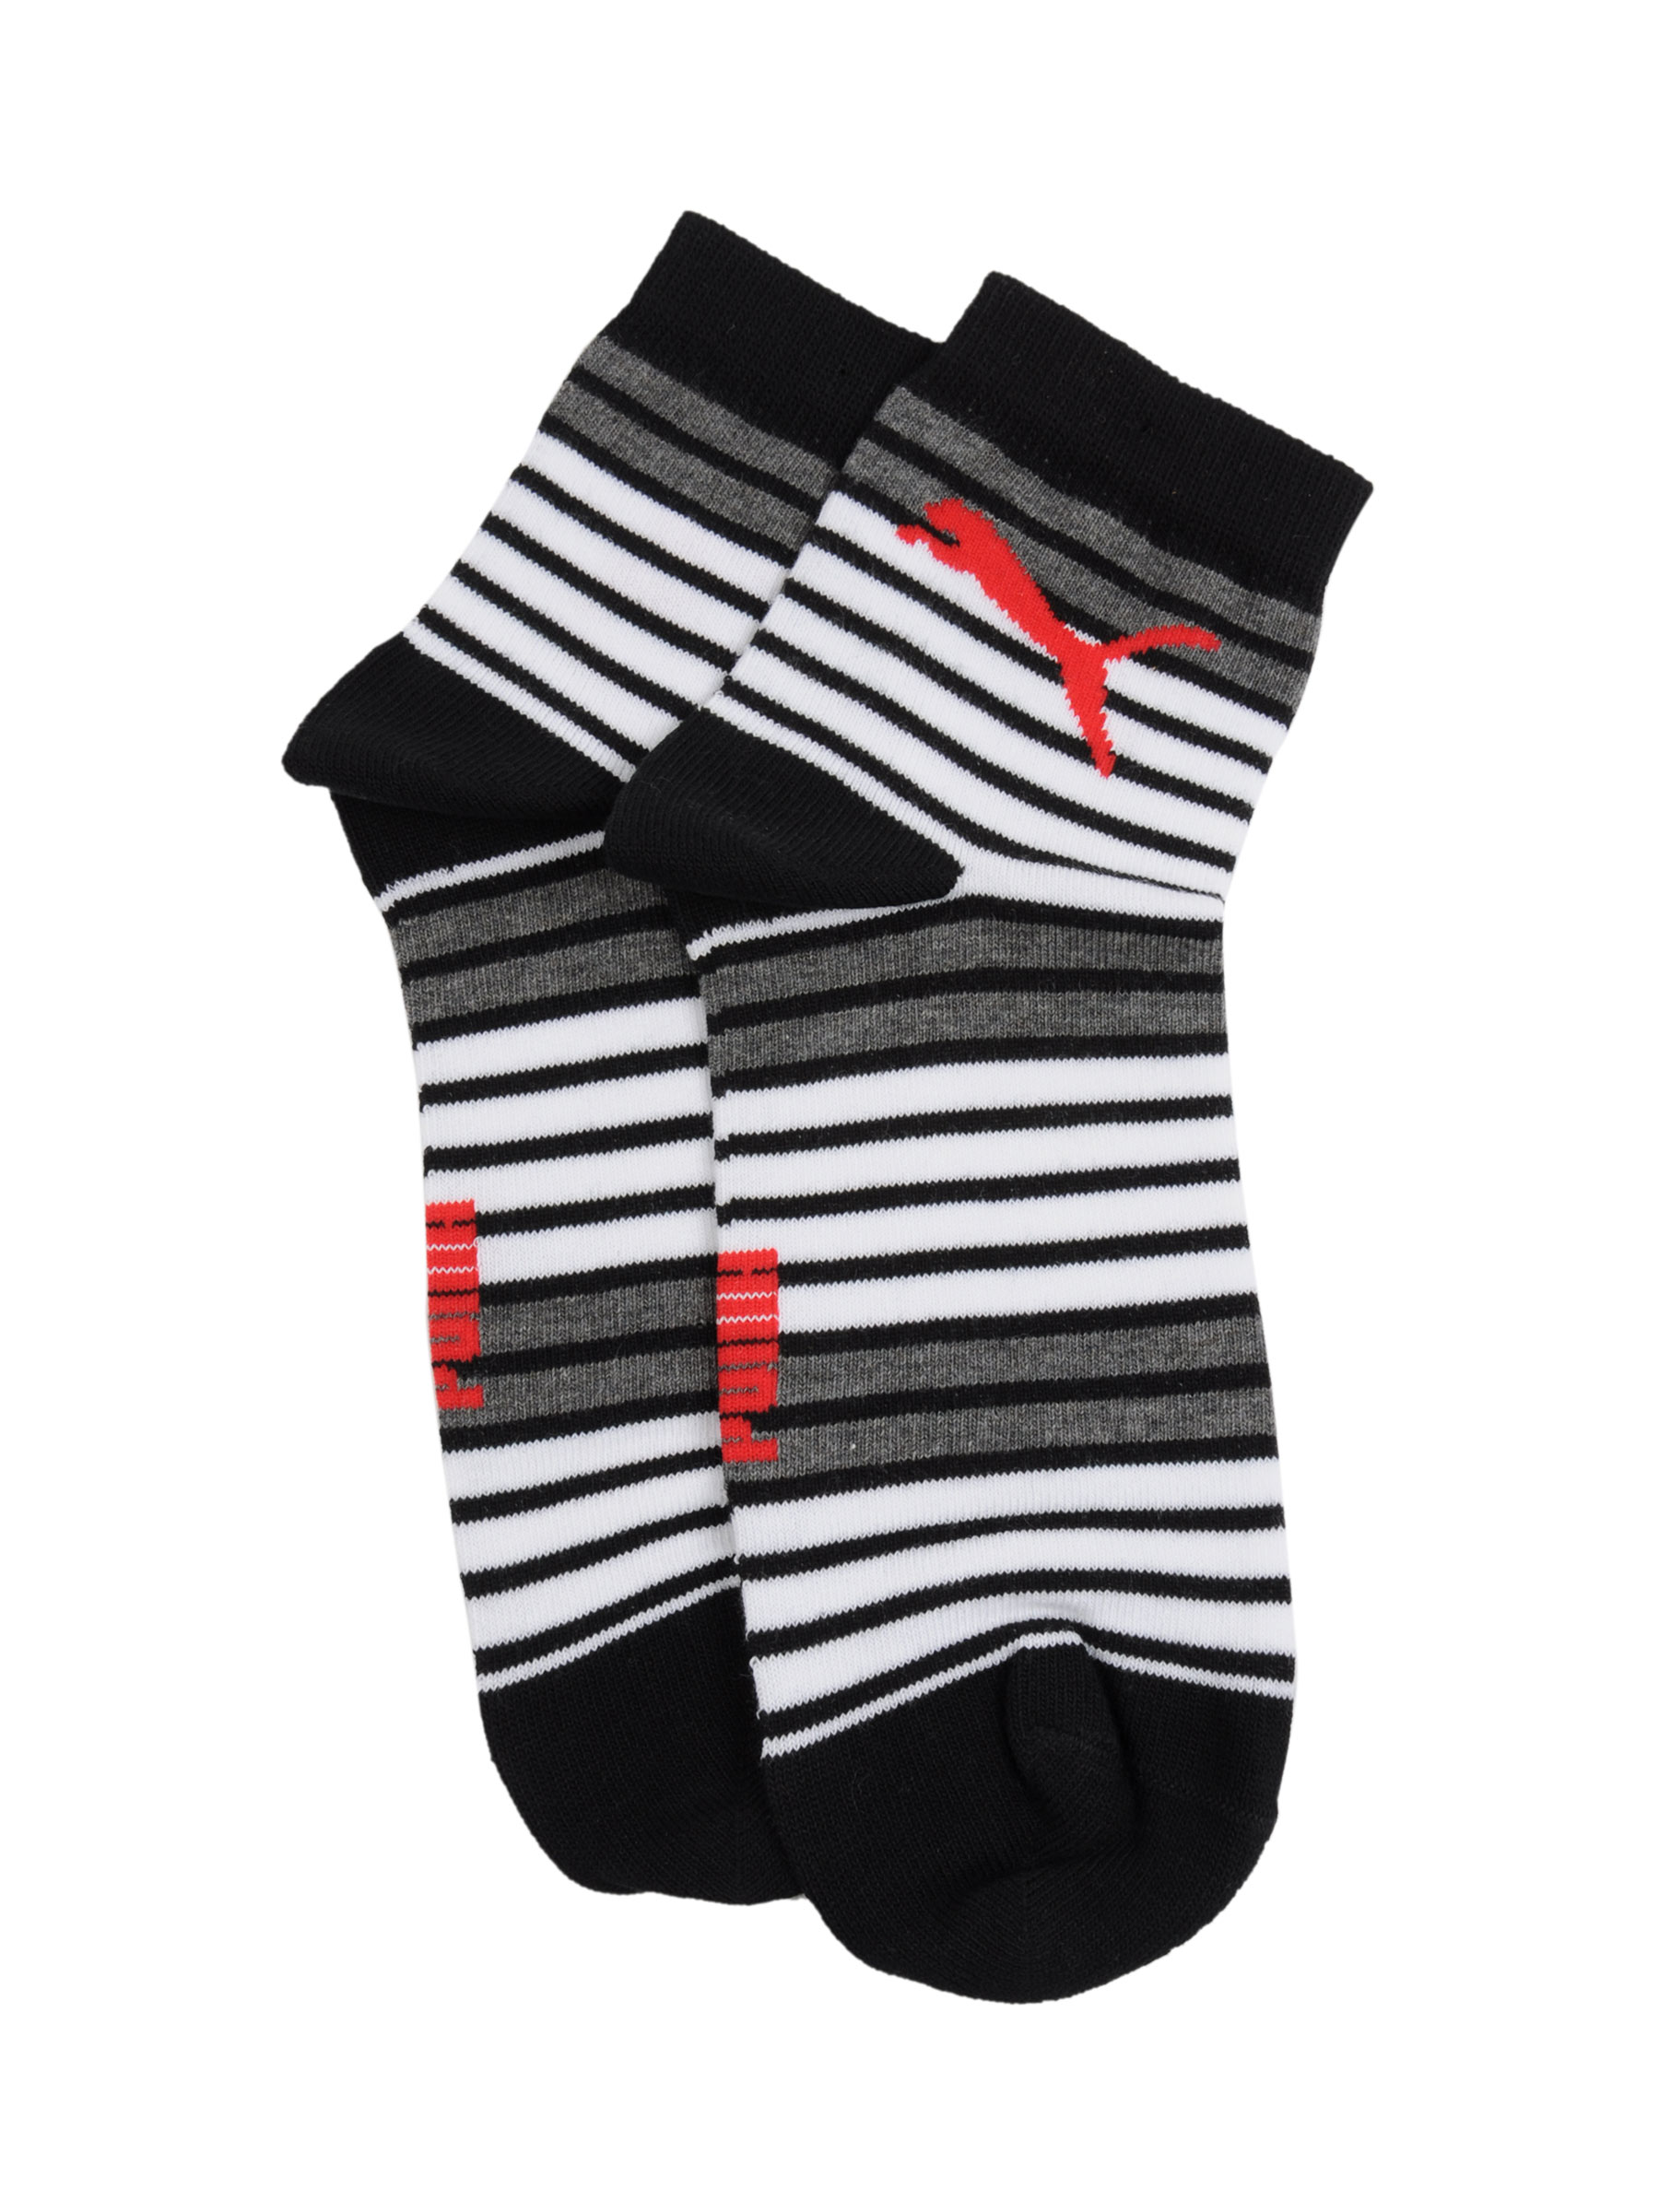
Puma Women Stripe Black Socks
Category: Accessories / Socks / Socks
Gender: Women
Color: Black
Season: Fall 2011
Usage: Casual